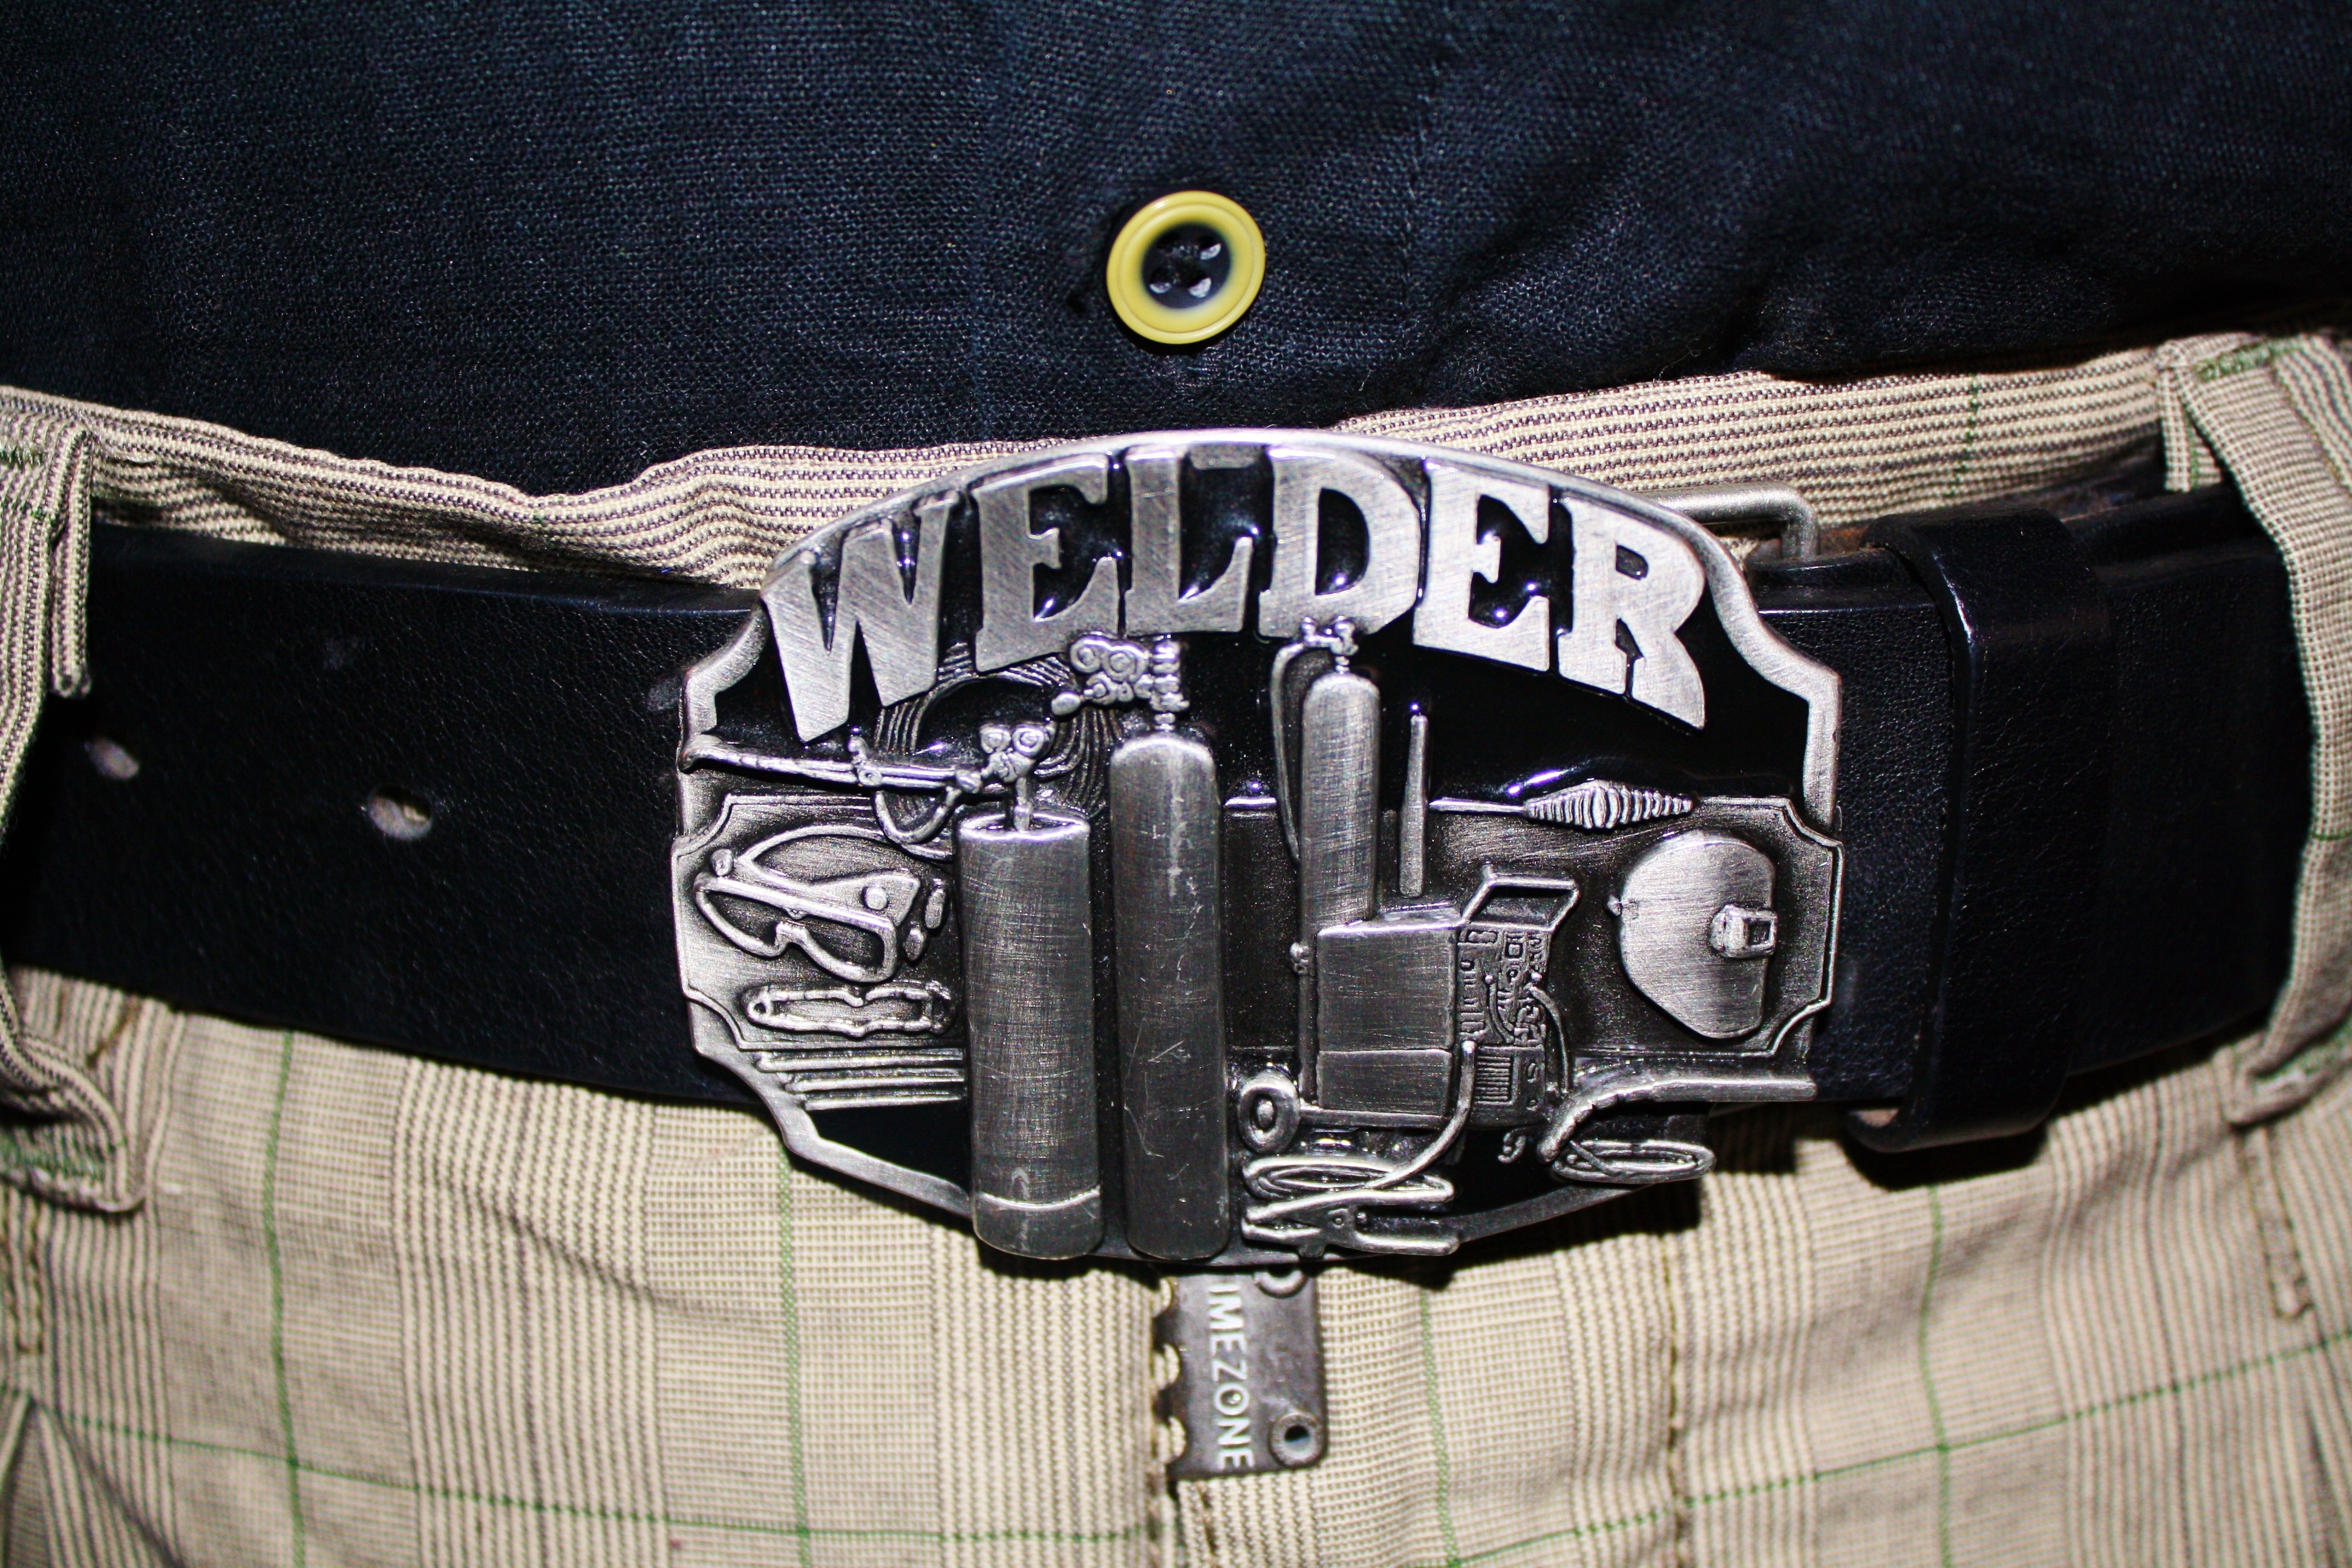
leather, metal, clothing, black, close, belt, decorative, welder, belts